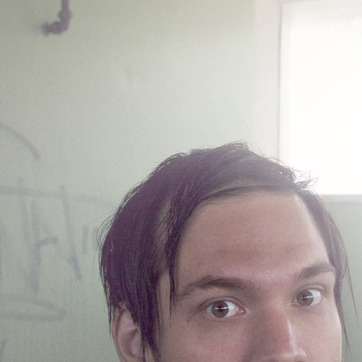
Material: hair